Midland Railway – Butterley

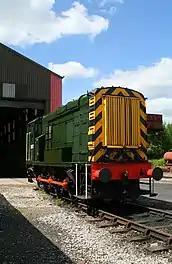

Operating on Sundays and Bank Holiday Mondays, miniature replicas of classic steam and diesel engines of both and gauge operate on a raised circuit of track. The public are permitted to ride for a small charge. The line consists of about of track, a traverser, tunnel, decorative speed signs and signal box. Details of the stock that the miniature railway uses is shown below: